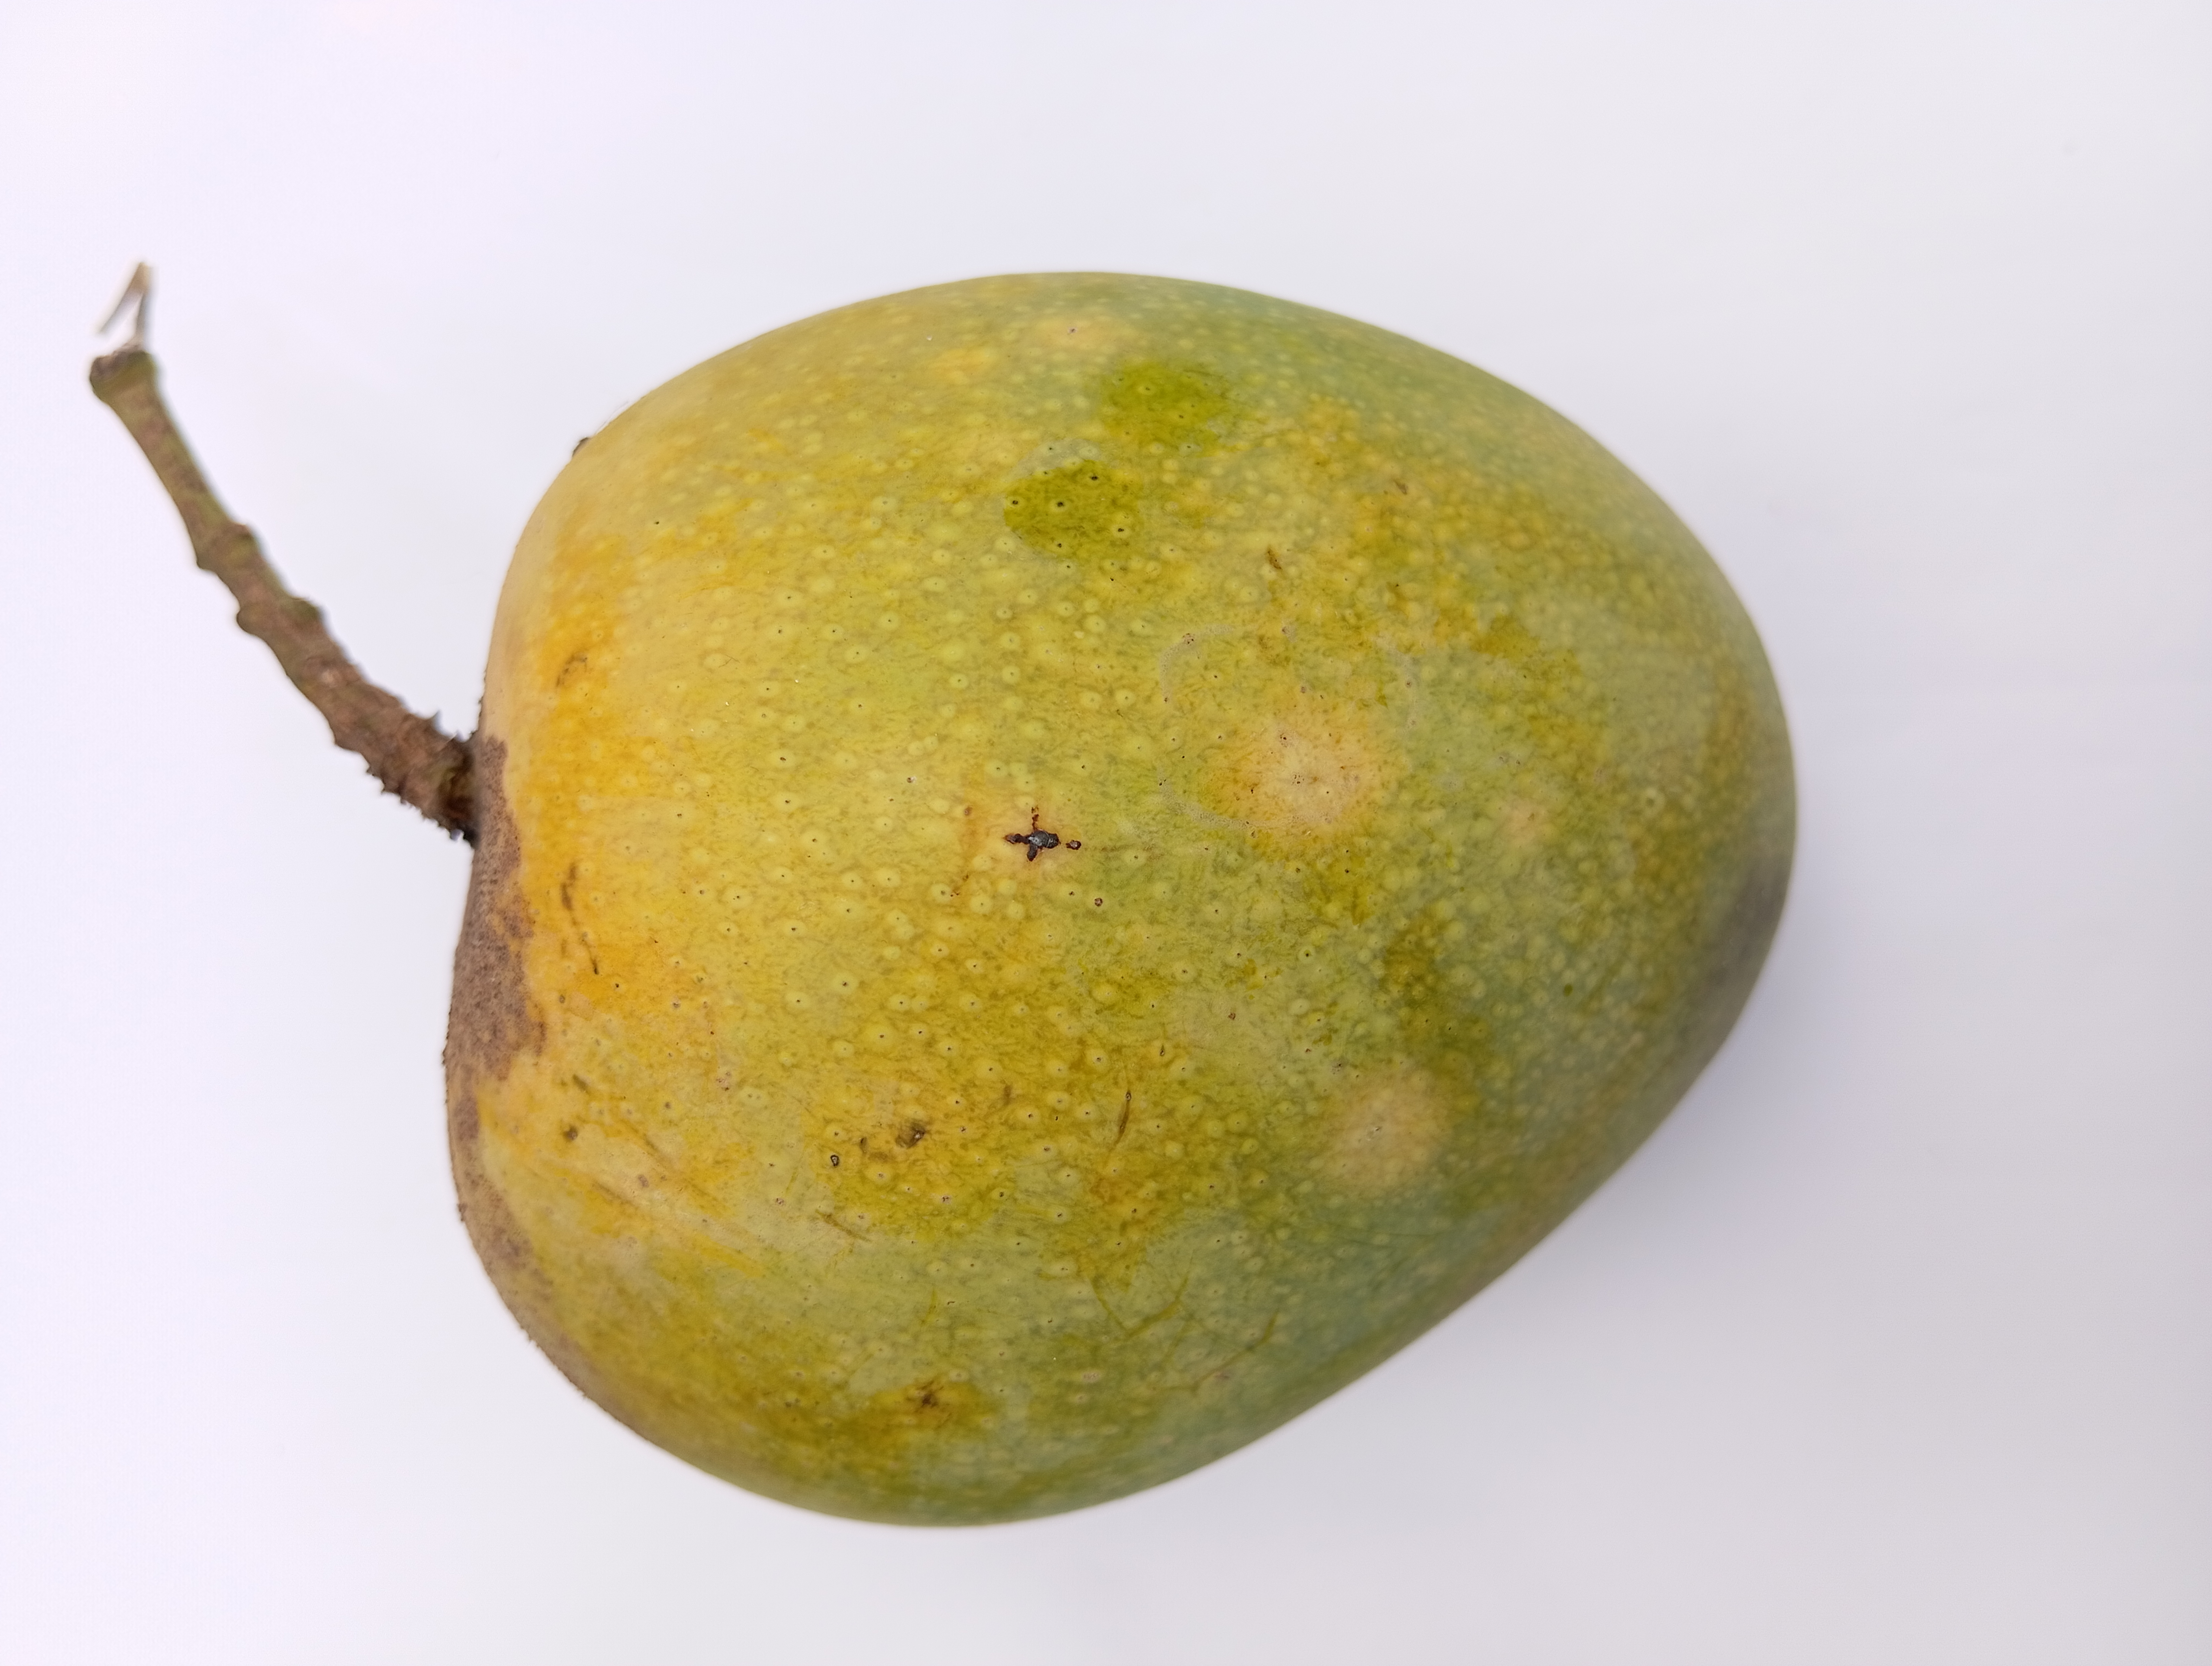
Mango variety: Himsagar